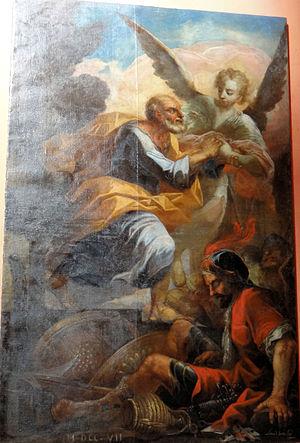
Louis-Abraham van Loo - Tableau
Louis-Abraham van Loo, né à Amsterdam en 1653 et mort à Nice le 13 mai 1712, est un peintre français.
Gilette est une commune française située dans le département des Alpes-Maritimes en région Provence-Alpes-Côte d'Azur. Ses habitants sont appelés les Gilettois.